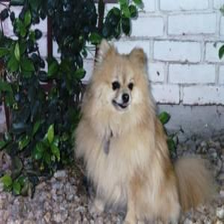
Species: dog
Breed: pomeranian